Battle of Vukov Klanac

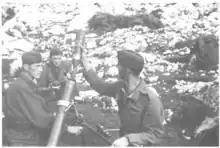
Partisans operating a mortar in Vukov Klanac

The Battle of Vukov Klanac was a 7-day fight between Wehrmacht and Yugoslav Partisan forces in central Dalmatia. The battle occurred between 15 and 23 October 1944. It occurred in the region between Metković and Ston as Wehrmacht forces retreated from the nearby cities of Dubrovnik and Ston. It resulted in the 369th Devil's Division losing most of its equipment and a large fraction of its manpower to Partisan forces.